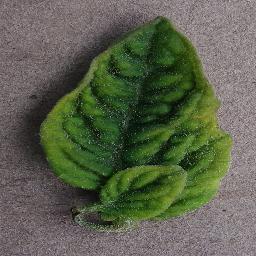
Label: Tomato___Tomato_Yellow_Leaf_Curl_Virus